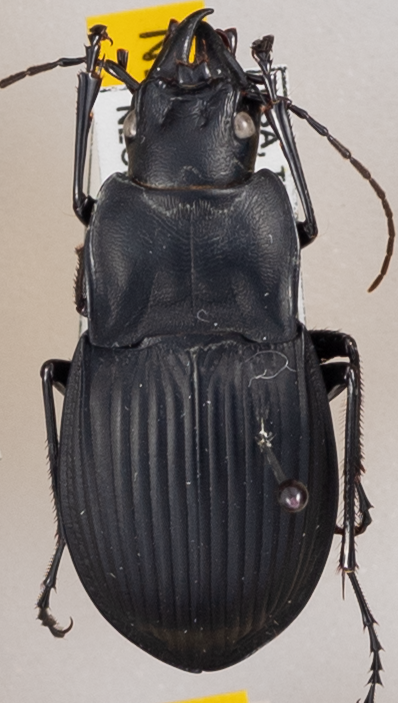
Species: Dicaelus dilatatus
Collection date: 2022-06-21
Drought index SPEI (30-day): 0.168
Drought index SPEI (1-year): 0.668
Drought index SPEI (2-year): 1.13